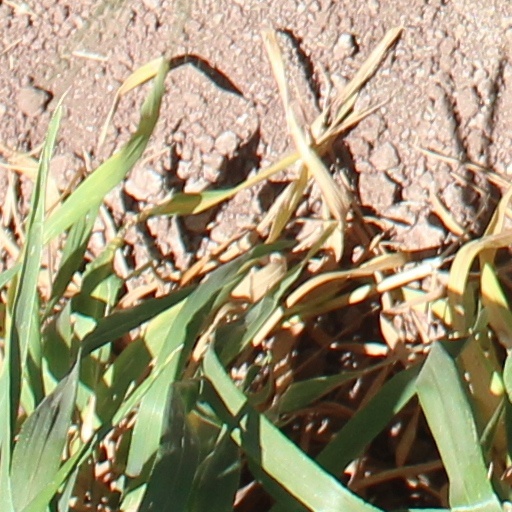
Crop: wheat